Rampage Knights

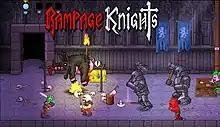

Rampage Knights is a 2015 roguelike video game by Czech developer Rake in Grass.